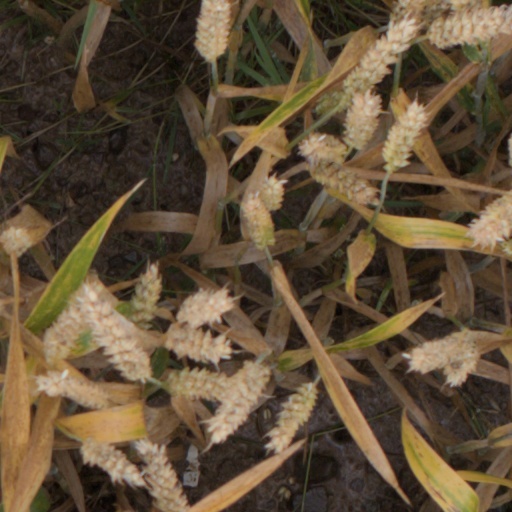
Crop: wheat